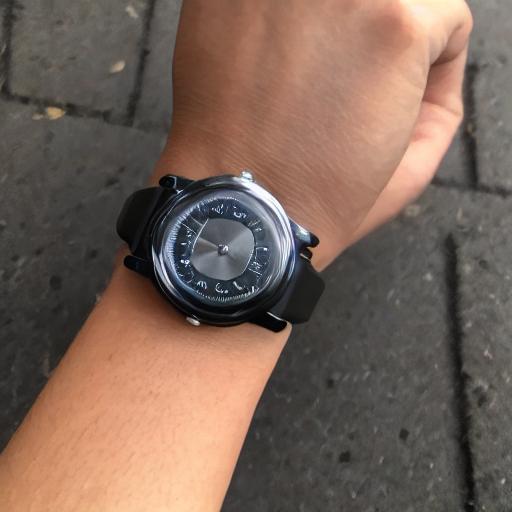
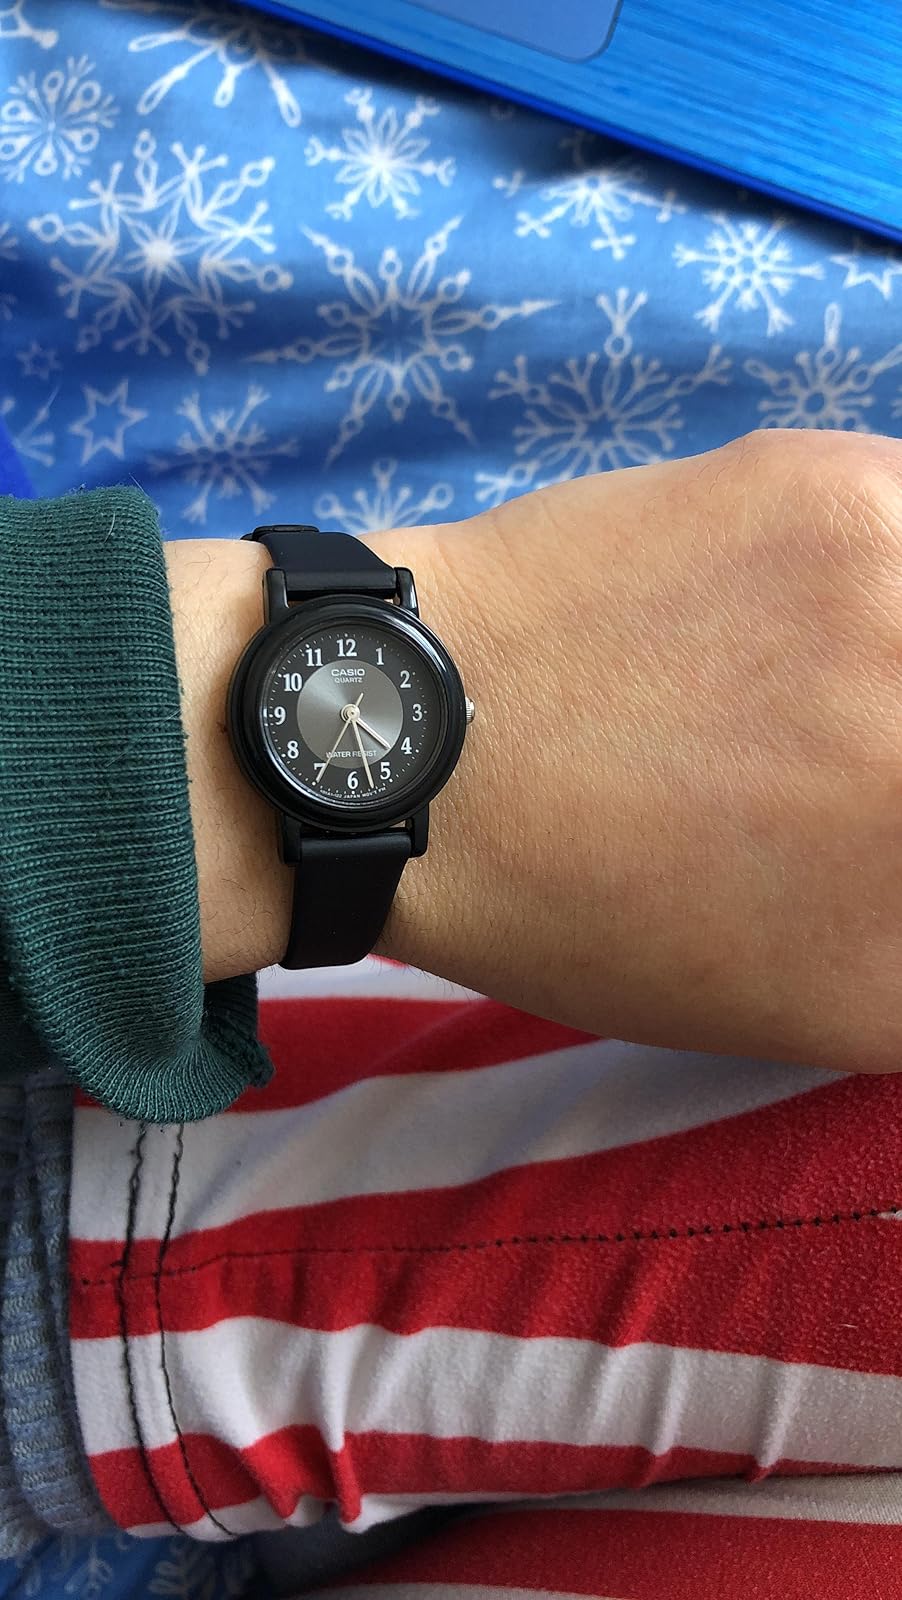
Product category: accessories_watch
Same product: no